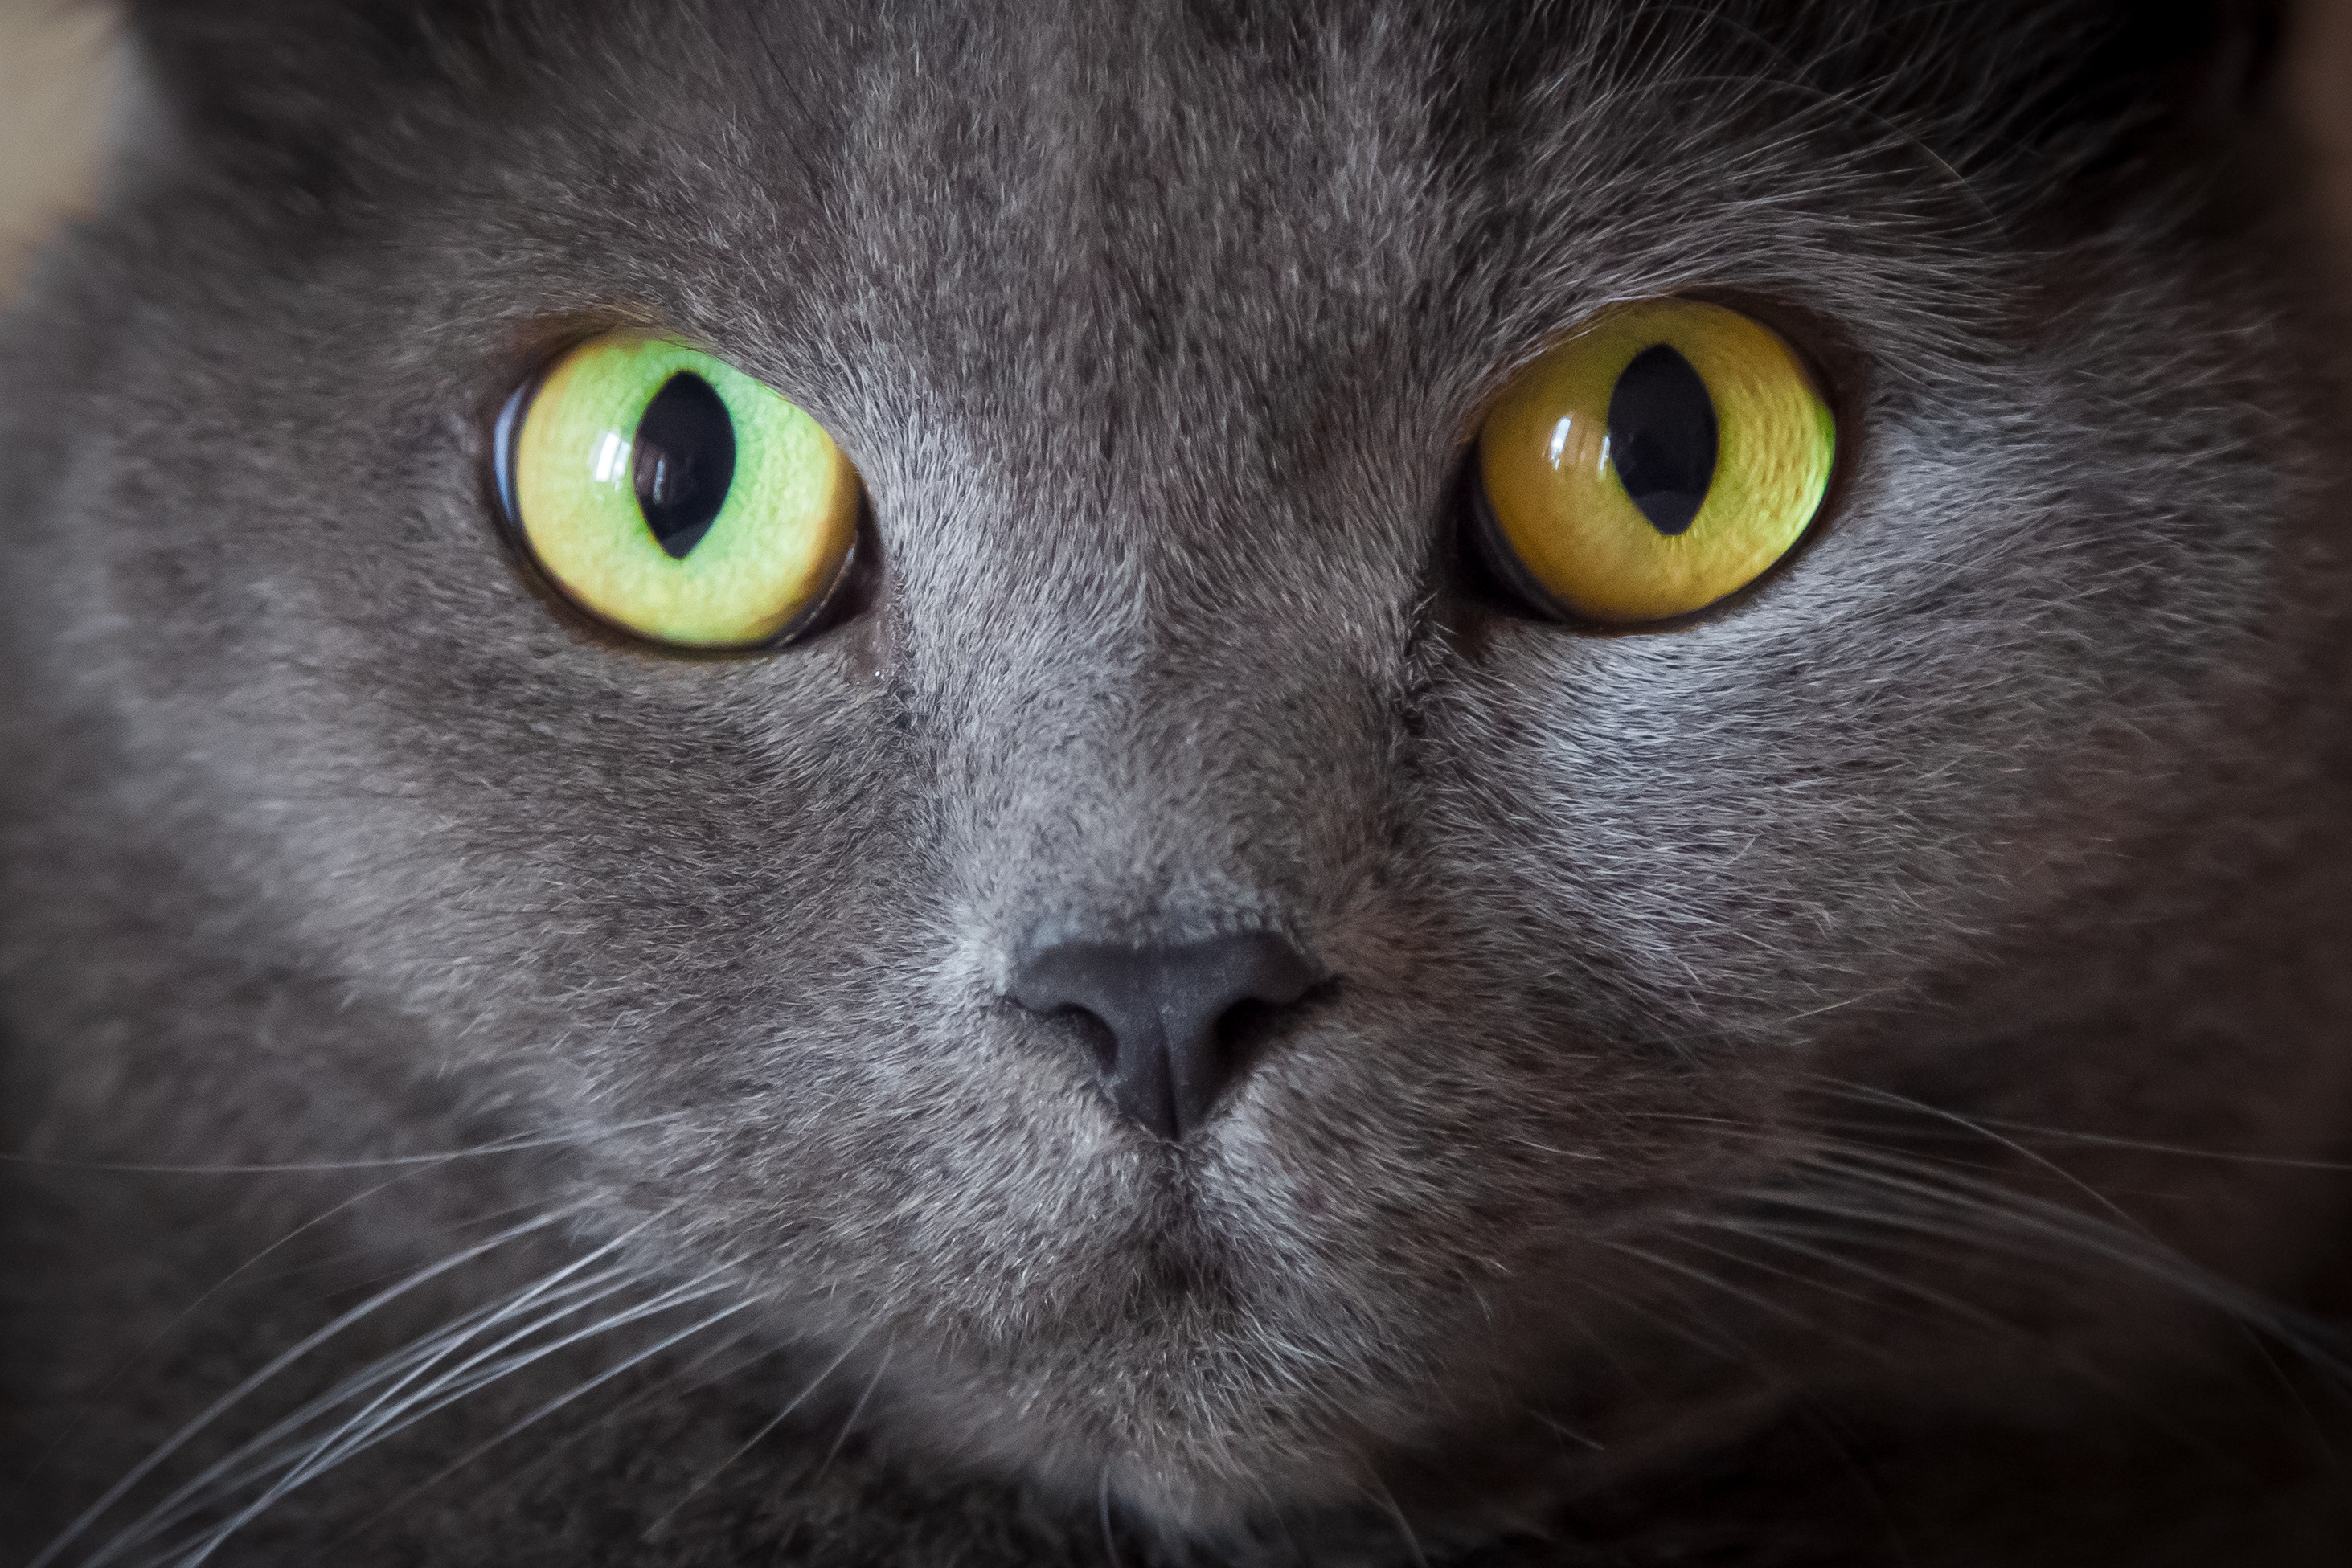
animal, cat, mammal, black cat, black, close up, nose, eyes, whiskers, snout, eye, vertebrate, vigilant, chartreux, russian blue, korat, small to medium sized cats, cat like mammal, domestic short haired cat